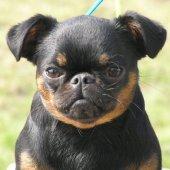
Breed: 209-n000042-Brabancon_griffo